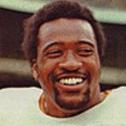
Age: 25